Describe the emotion expressed in this image:  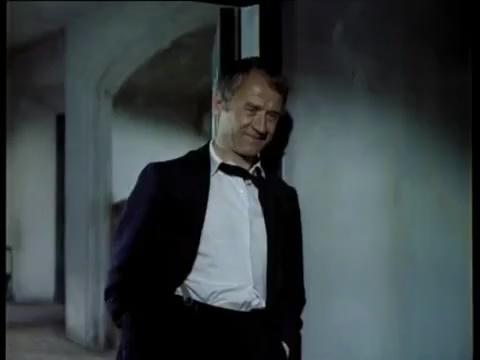
This person displays Fear, valence and arousal with high intensity.